Carrosses à cinq sols

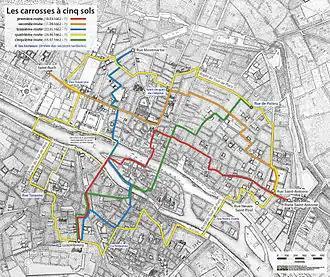
Network map of the "carrosses à cinq sols"

The carrosses à cinq sols (English: five-sol coaches) was the first modern form of public transport in the world, developed by mathematician and philosopher Blaise Pascal and operated in Paris in the 1660s.